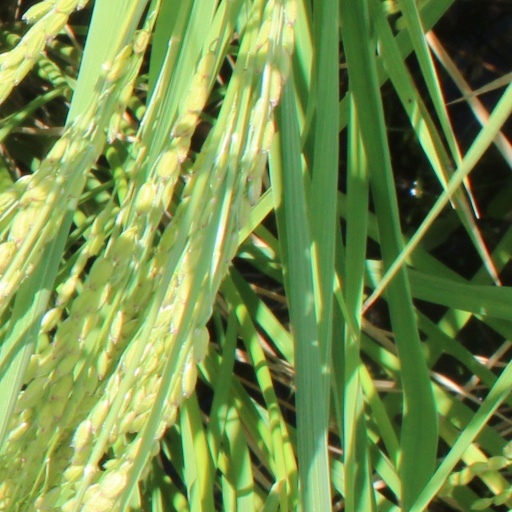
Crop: rice